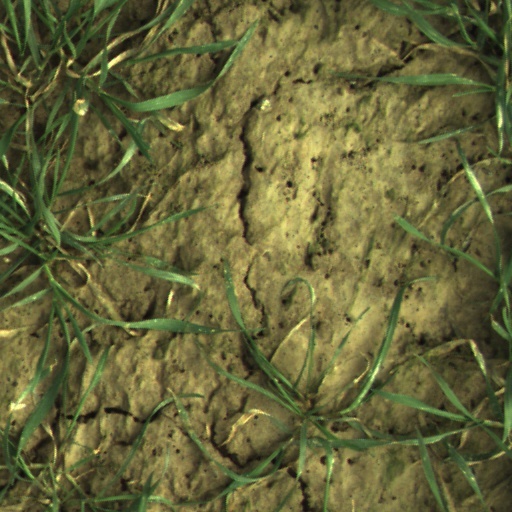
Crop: wheat